Combination eating utensils

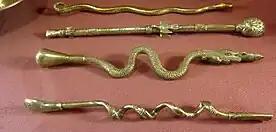

Spifes are a type of hybrid utensil that combine the functions of a spoon and a knife. The name is a portmanteau of "spoon" and "knife". It was created by Zespri, a New Zealand kiwifruit marketer, to make a utensil that could be easily used to cut and eat kiwifruit. Another version of the spife was also created by Zespri, in collaboration with Scion, called the "biospife". It was designed and made in order to make a much more environmentally friendly and sustainable product, using bioplastic materials and made to be disposed of along with kiwi skin. After lots of development and research, in 2017, about 150,000 biospifes were ready to be released to the market.